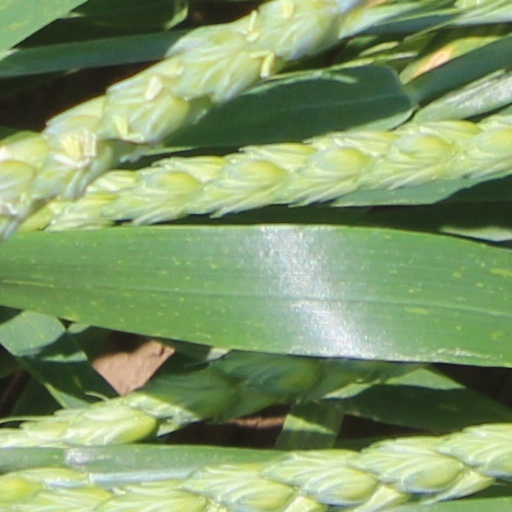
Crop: wheat